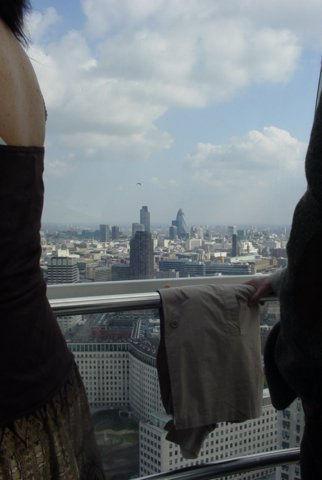
Weather: cloudy or overcast